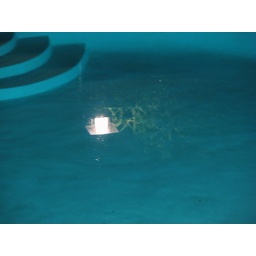
Reflection of a lamp and tree in the pool in the courtyard of Brett's apartment building.